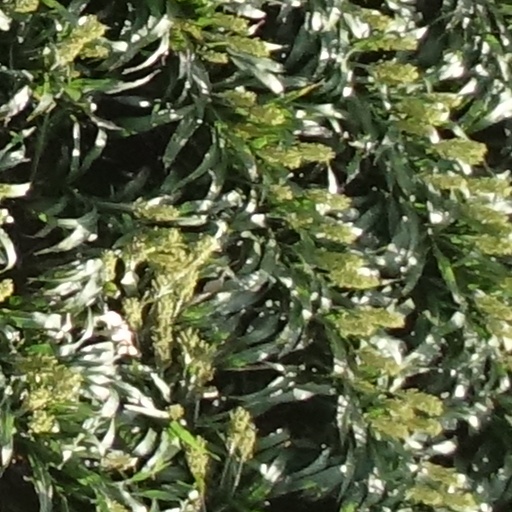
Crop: sorghum